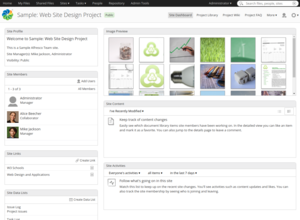
Un progiciel, un logiciel professionnel standard ou parfois paquet logiciel est un terme commercial qui désigne un logiciel applicatif généraliste aux multiples fonctions, composé d'un ensemble de programmes paramétrables et destiné à être utilisé par une large clientèle. Un progiciel est une sorte de « couteau suisse » du logiciel, vendu en volume : plusieurs usages dans un même logiciel. Le mot a été lancé en 1973 et désigne à l'origine des logiciels produits de manière industrielle et distribués sur les marchés de masse. La production de ces logiciels est principalement réalisée par des multinationales de l'industrie du logiciel telles que Microsoft, Oracle, IBM, SAP par exemple.